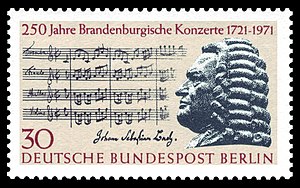
Brandenburgkoncerterne
250 år Brandenburgkoncerterne på et vestberlinsk frimærke (1971).
Brandenburgkoncerterne er seks orkesterværker, komponeret af Johann Sebastian Bach. Koncerterne blev i 1721 givet som gave til markgreven Christian Ludwig af Brandenburg-Schwedt, som Bach havde knyttet venskab med i vinteren 1718/1719 i Berlin. Koncerterne er dateret 24. marts 1721, men biografier antager, at de er skrevet tidligere.